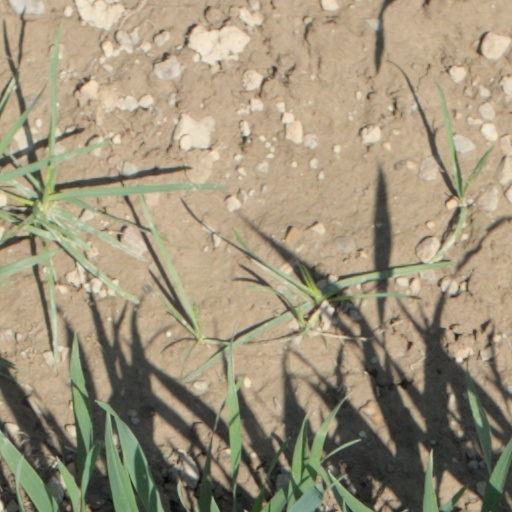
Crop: wheat